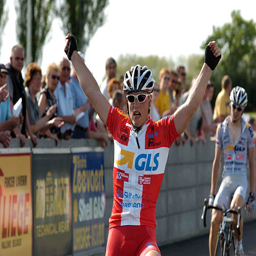
cyclist , wins the race in front of cyclist .